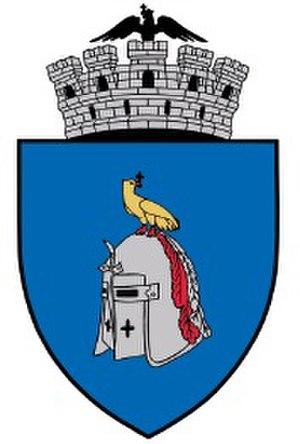
Câmpulung est une ville du județ d'Argeș, en Roumanie. Sa population s'élevait à 31 767 habitants en 2011.